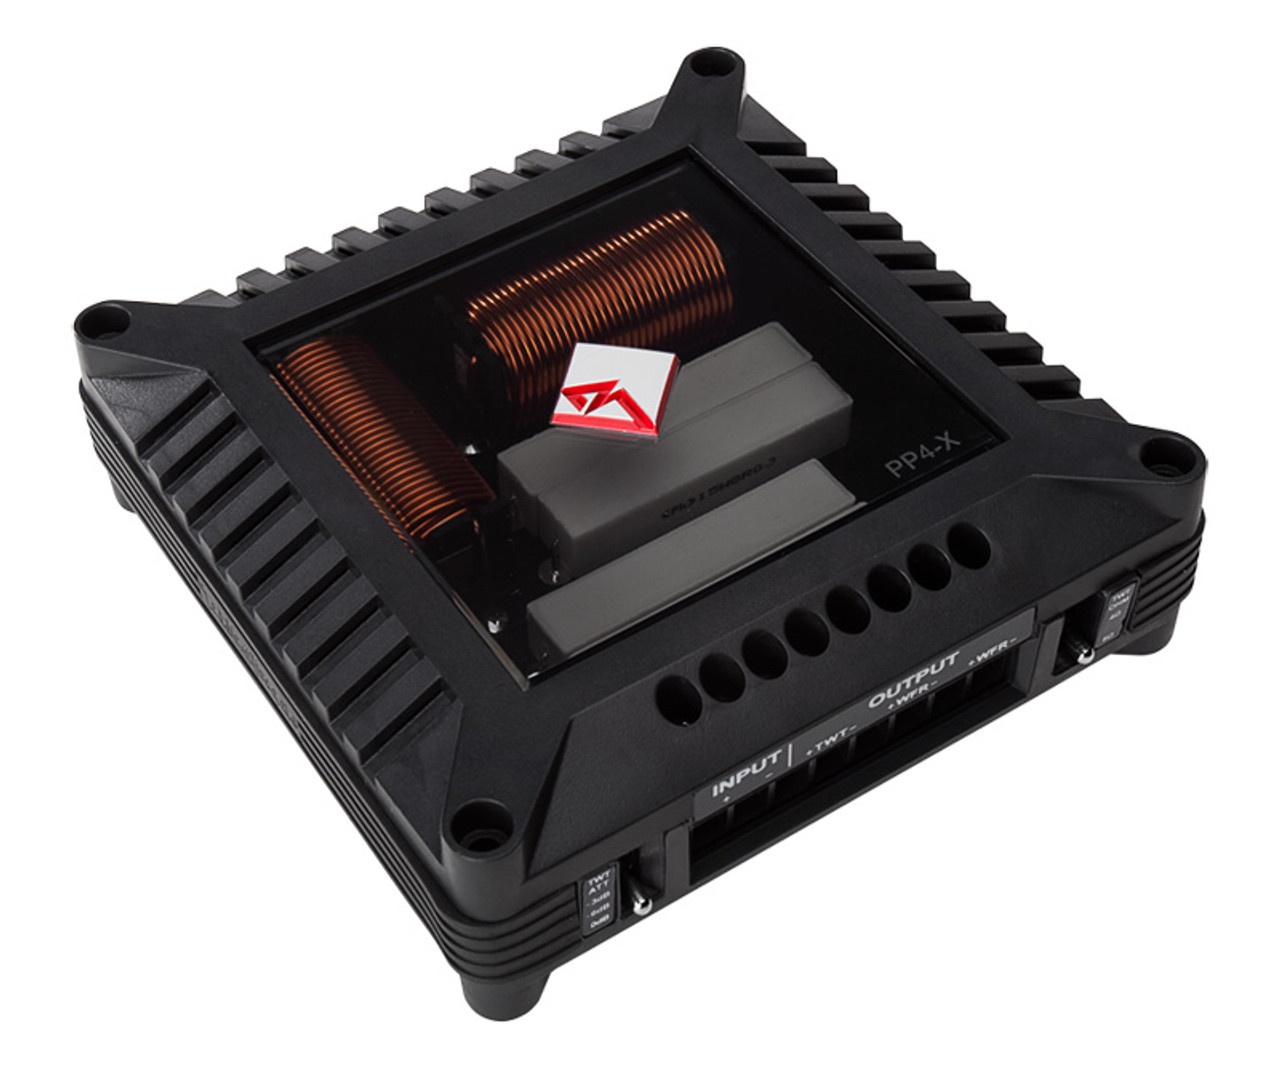
Rockford Fosgate PP4-X Punch Pro 4-Ohm Passive Crossover (PRE-ORDER ONLY)
Brand: xtreme car audio aus
PRE-ORDER ONLY, WAIT TIME MAY VARY. Designed for Use with 4-Ohm Punch Pro Midrange Drivers and Tweeters The PP4-X is designed for use with 4-Ohm Punch Pro midrange drivers and tweeters. It features dual woofer outputs for use with two Punch Pro midrange drivers. Provides 6dB/Octave dedicated low pass filter for the woofer. Must use existing built-in 6dB/Octave Punch Pro crossover supplied with tweeter. Designed ONLY for Rockford Fosgate Punch Pro speakers (not designed to be used as a stand-alone passive crossover for other "pro" brands). Mounting hardware included. Features: Designed for use with Punch Pro midrange drivers and tweeters 125 Watts RMS (250 Watts MAX) power handling Must use 4-Ohm load on woofer outputs Dual woofer outputs for use with two Punch Pro midrange Provides 6dB/Octave, 3kHz low pass for woofer Works with built-in 6dB/Octave Punch Pro tweeter crossover Selectable tweeter impedance: 4-Ohm or 8-Ohm Selectable tweeter attenuation: 0dB, -3dB, -6dB Mounting hardware included Sold as individual units (not in pairs) Specifications: Crossover 4kHz @ 6dB/Octave Low-Pass, 0dB/-3dB/-6dB Tweeter Attenuation Shipping Weight 1.23 Lbs. (0.55 Kg)
Category: Vehicles & Parts > Vehicle Parts & Accessories > Motor Vehicle Electronics > Motor Vehicle Equalizers & Crossovers > Passive Crossovers